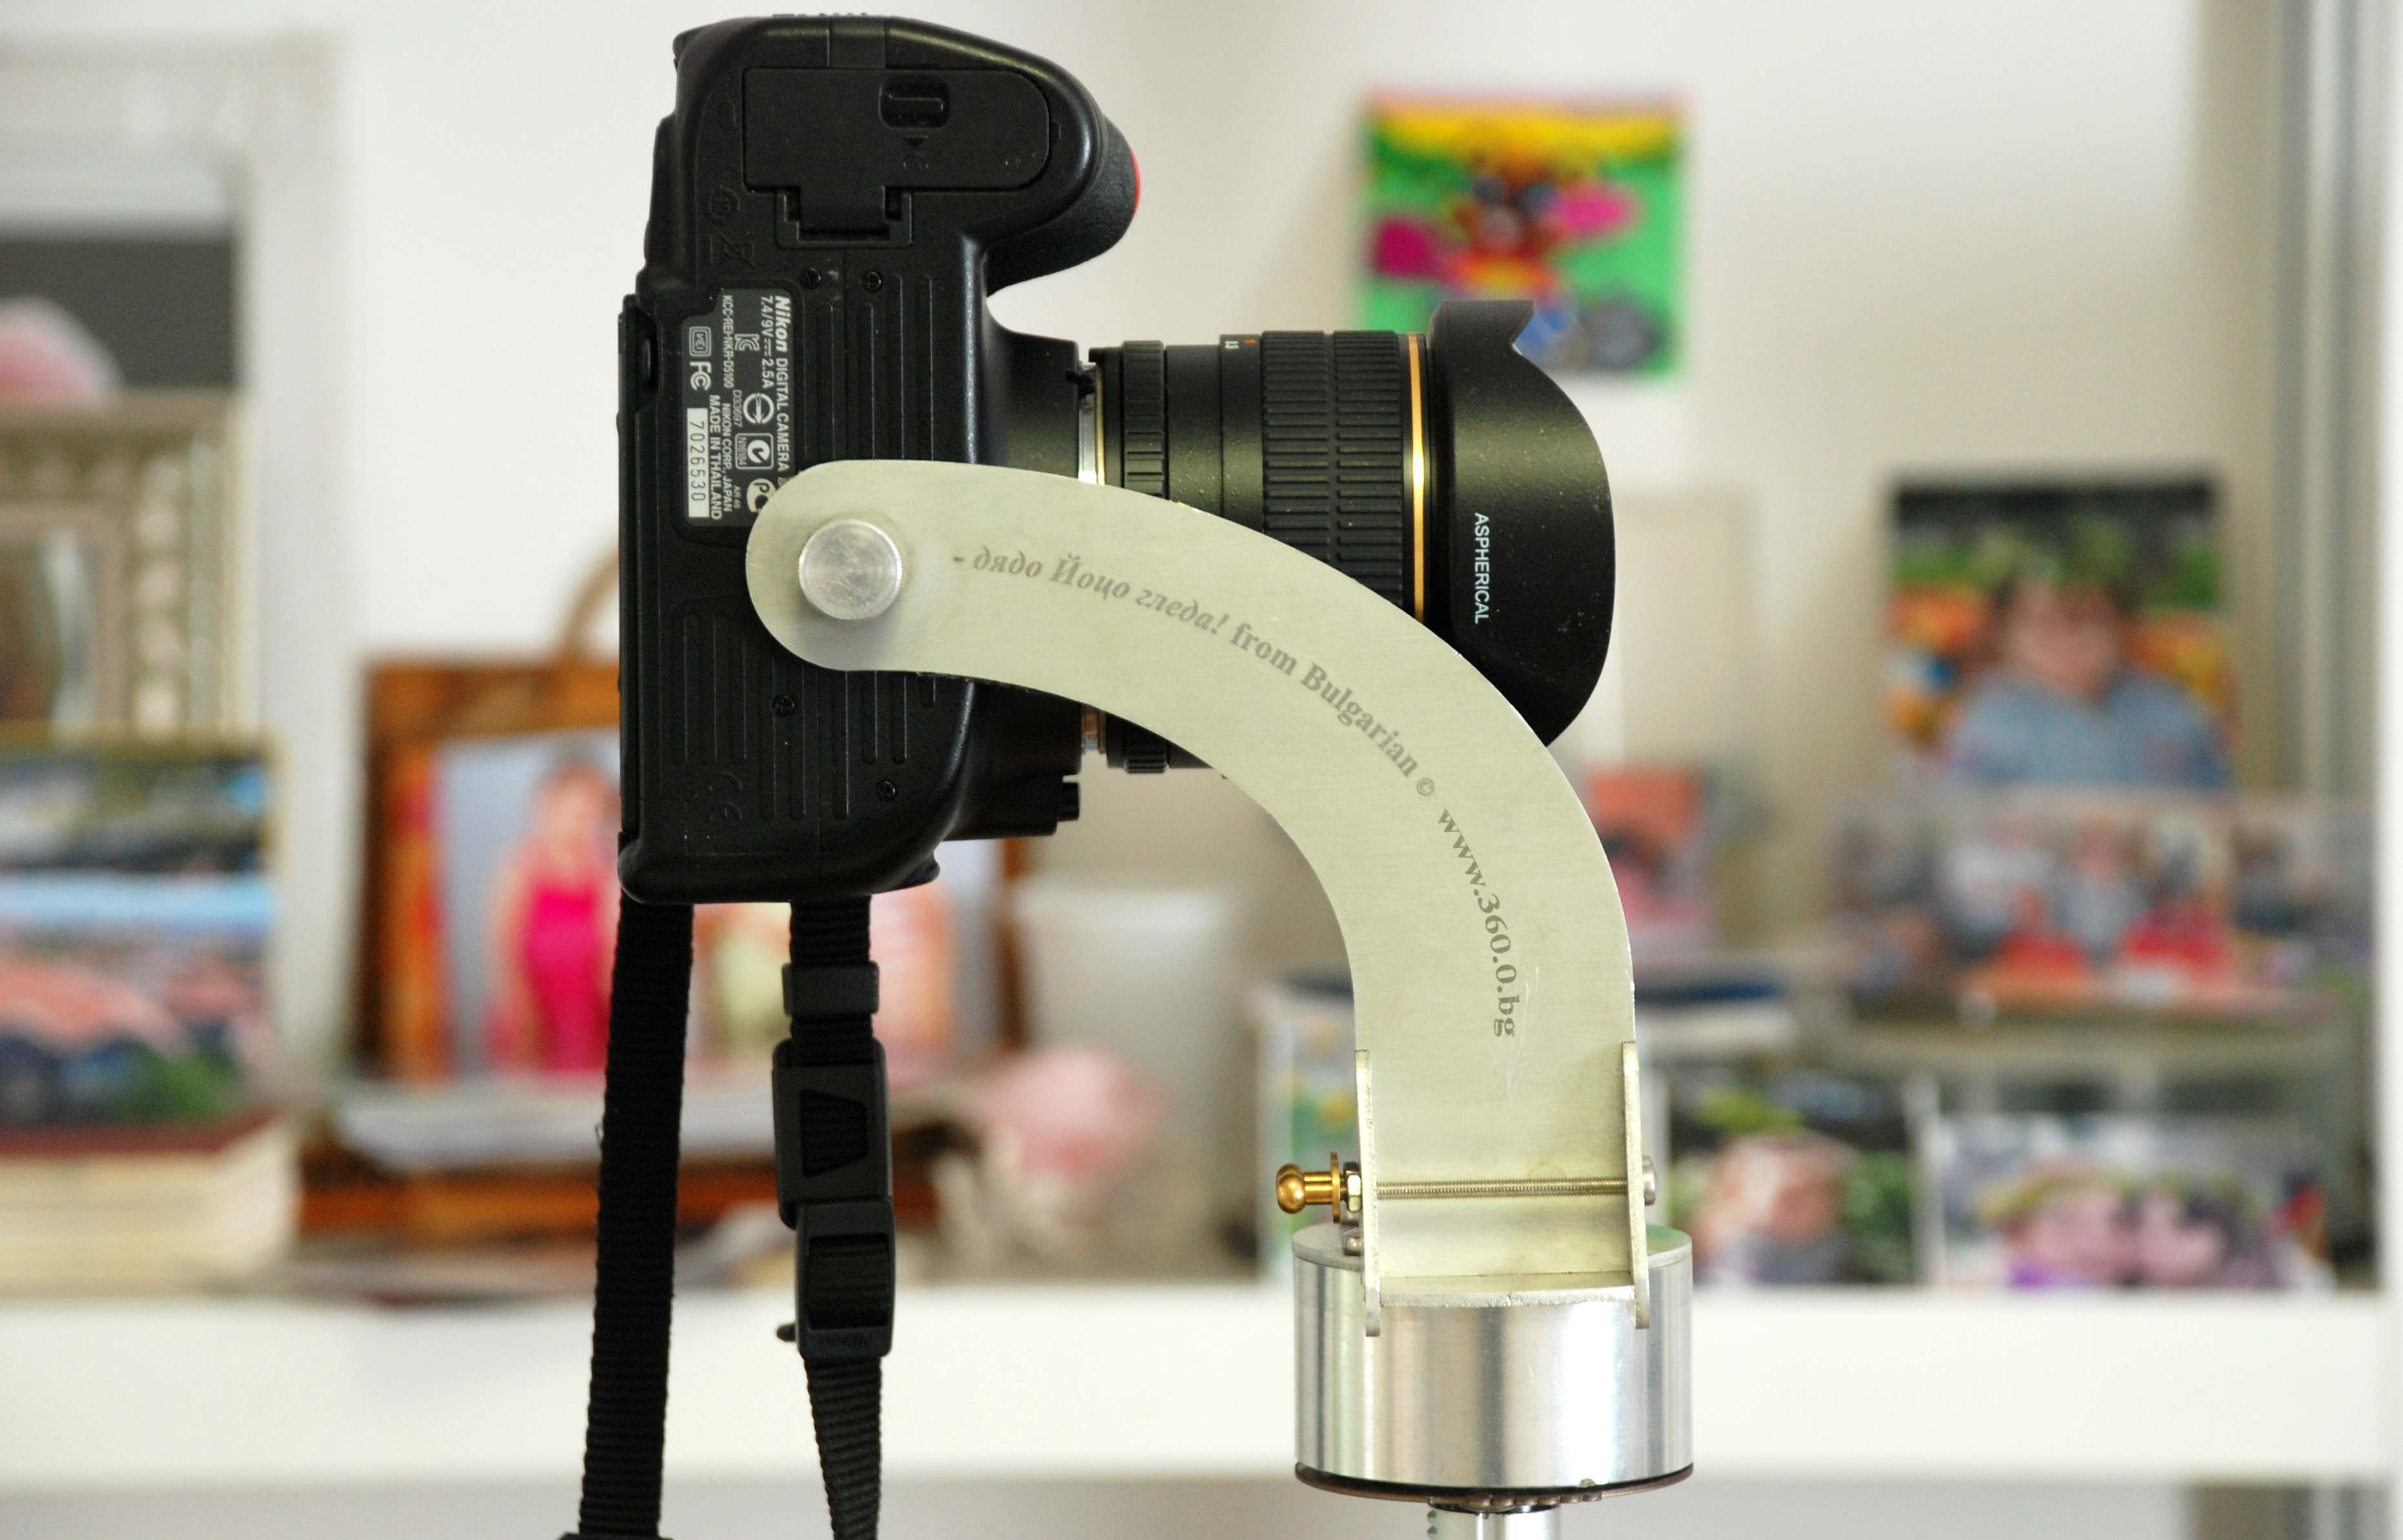
gadget, toy, product, electronics